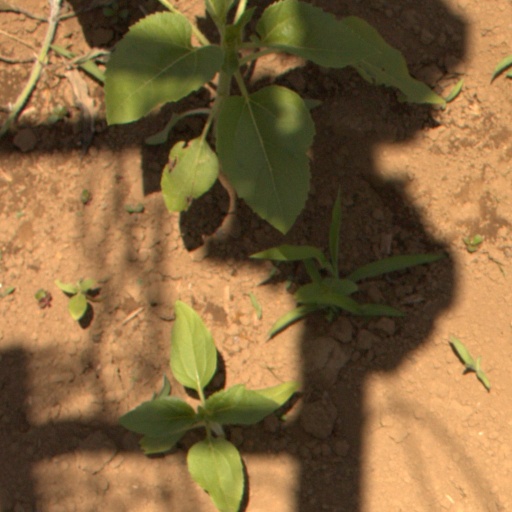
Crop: Jerusalem artichoke